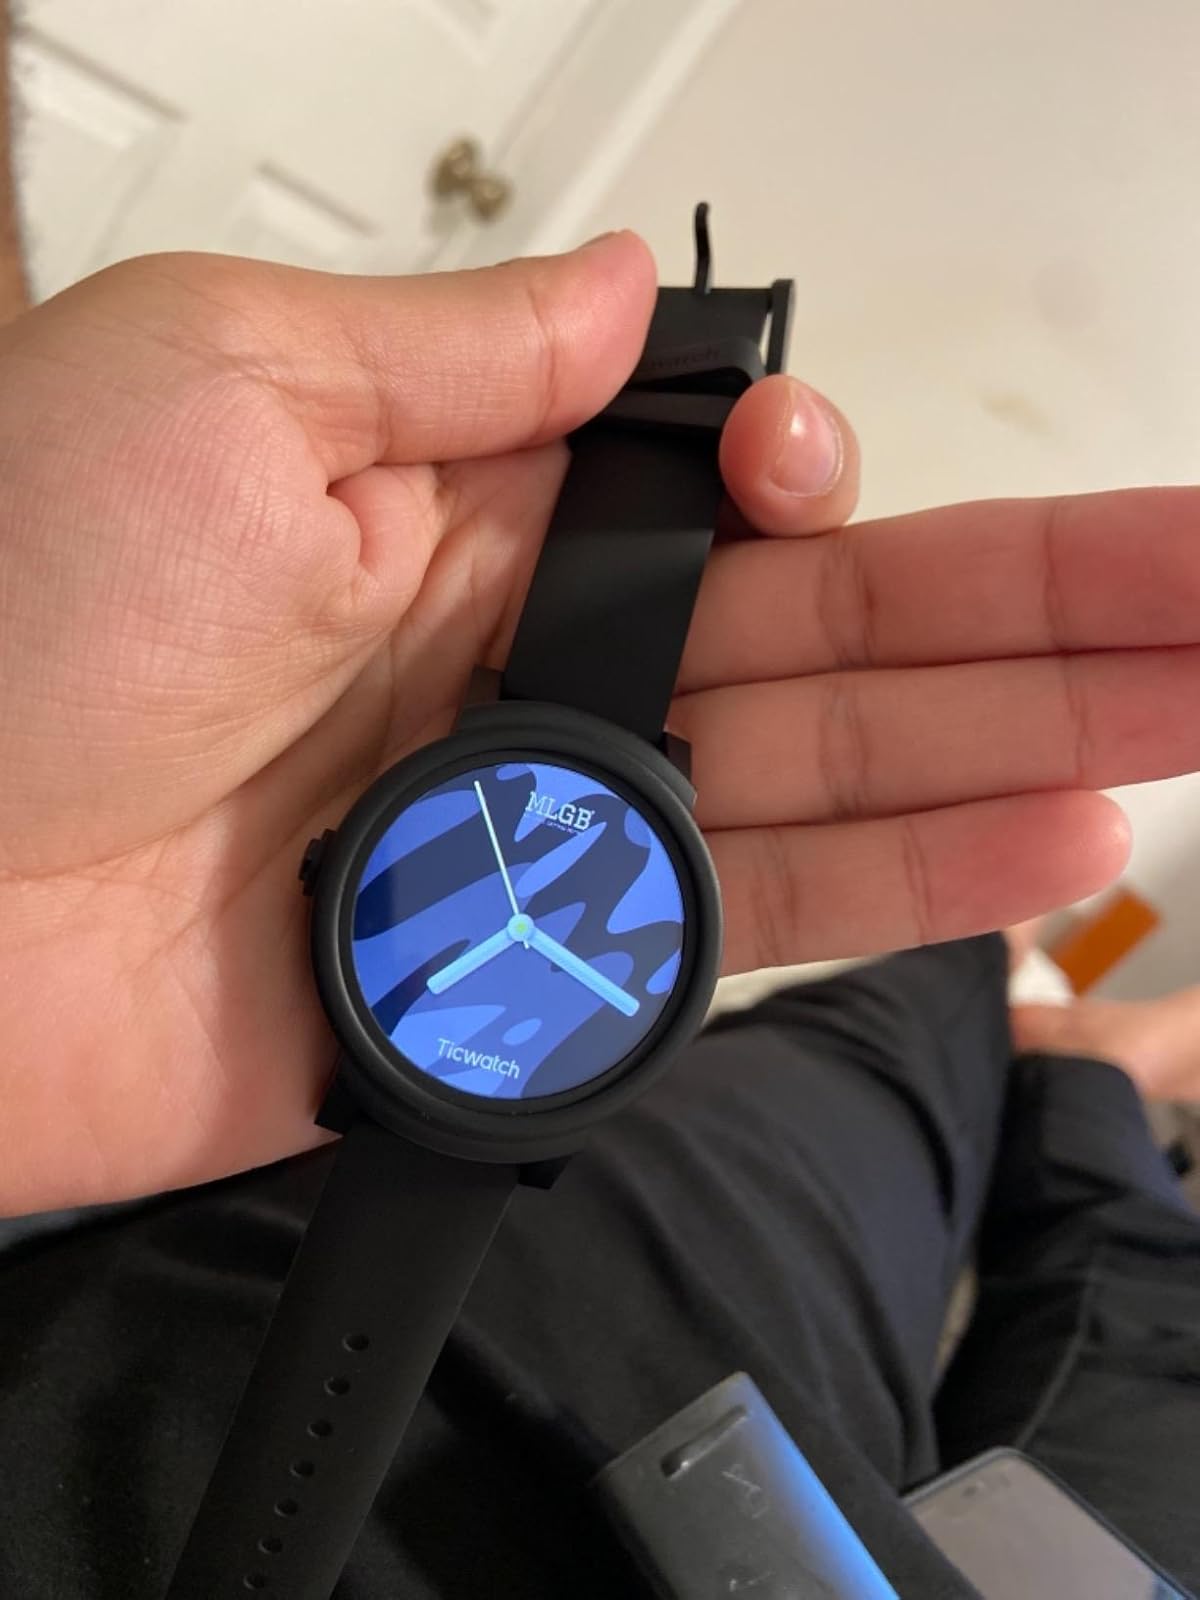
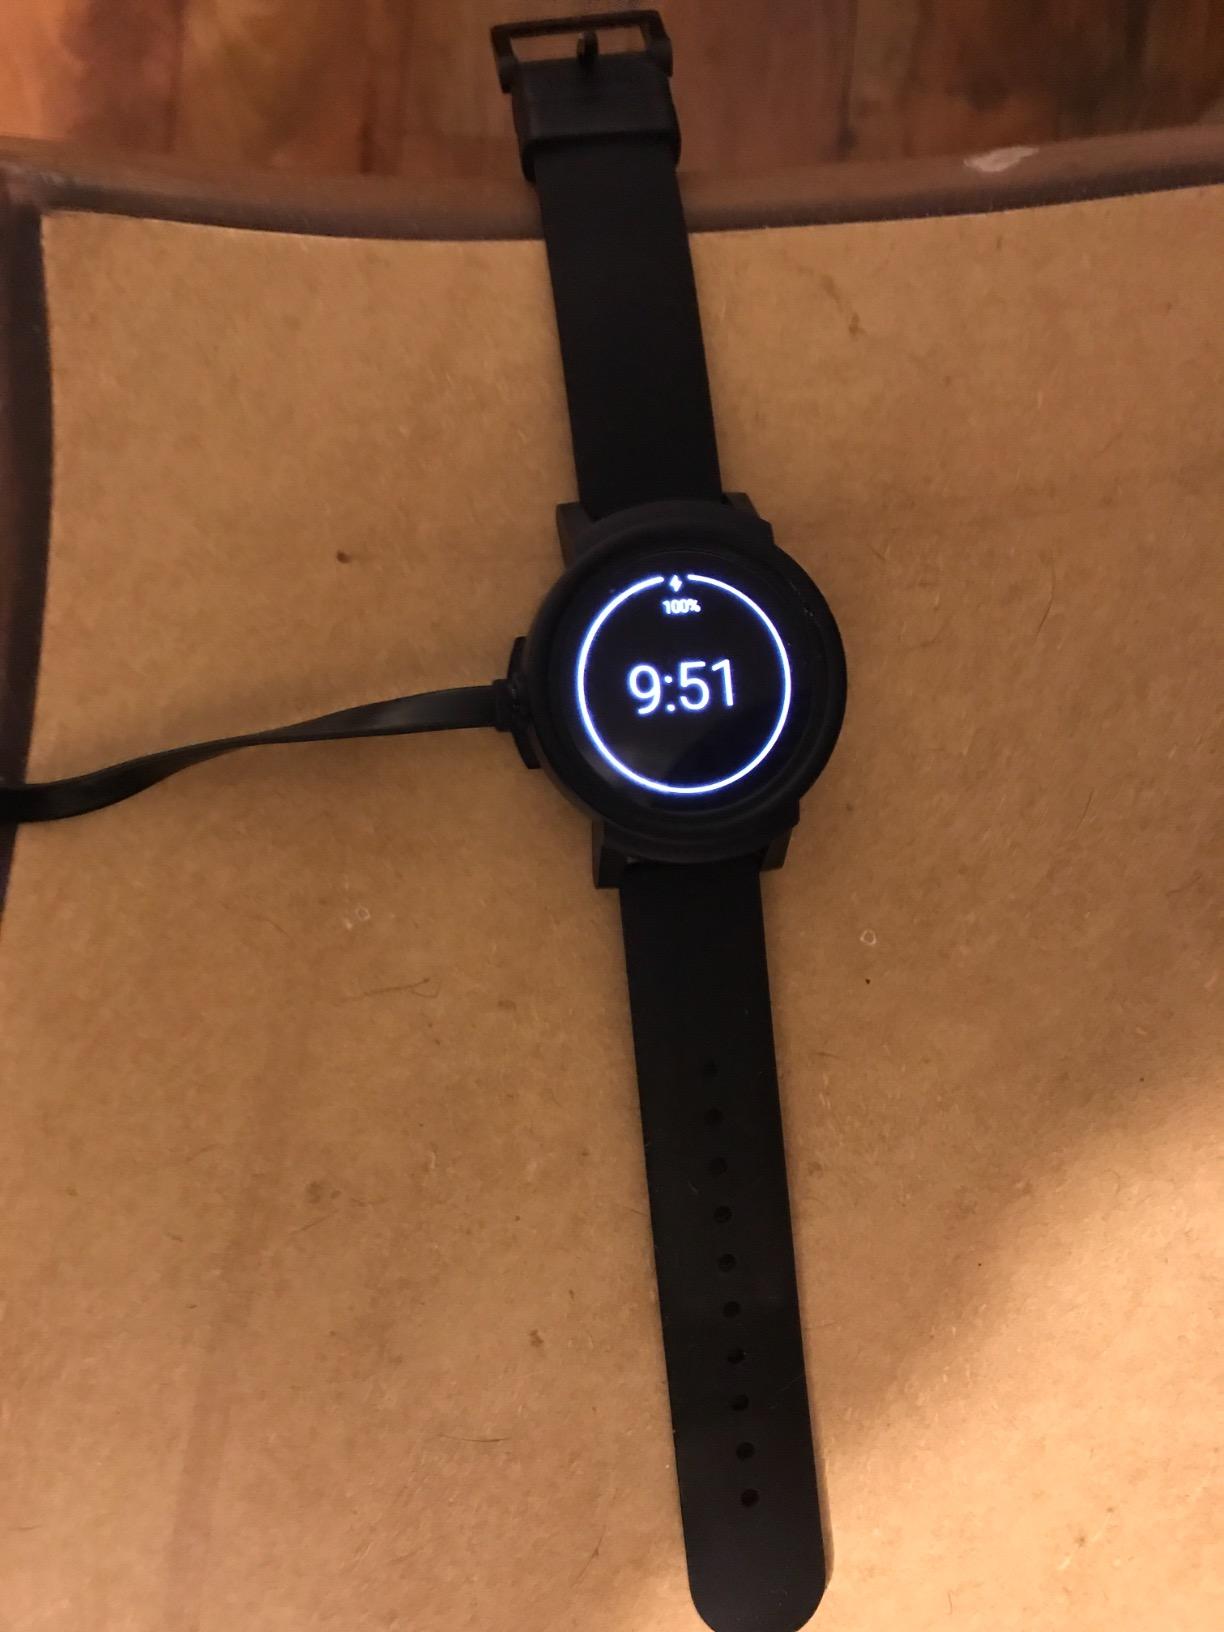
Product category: smartwatch
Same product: yes